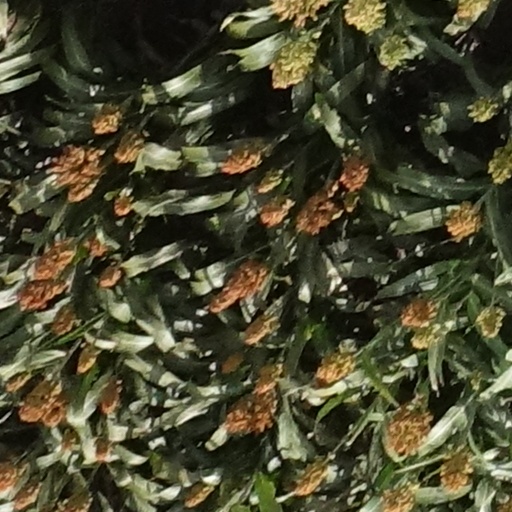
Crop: sorghum